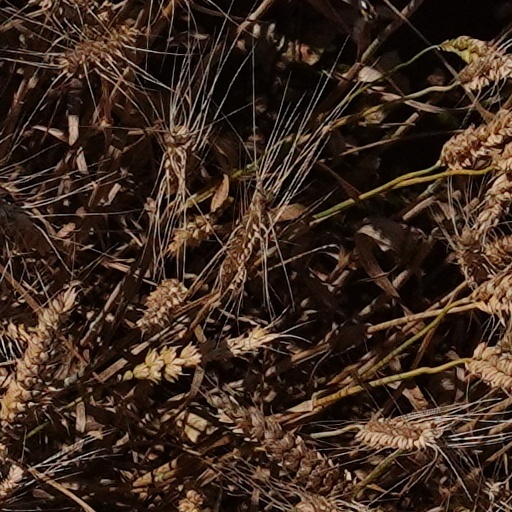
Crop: wheat